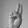
ASL letter: U